Italians of Croatia

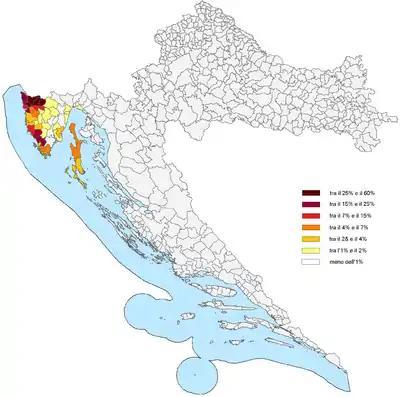
Italian-speaking percentage in Croatia divided by municipality, according to the Croatian census of 2011

Territories promised to Italy by the